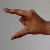
The image shows a hand gesture representing the letter 'Z' in Indian Sign Language.